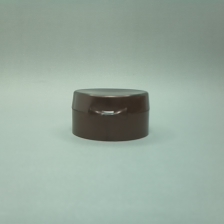
Color: red/orange/pink/fuchsia/brown
Cap type: flip-top cap